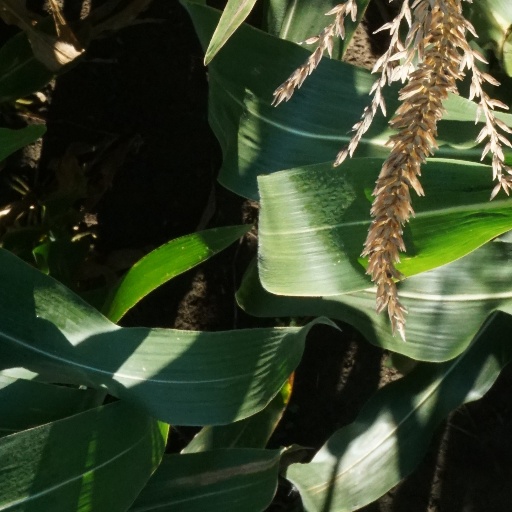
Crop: maize; corn